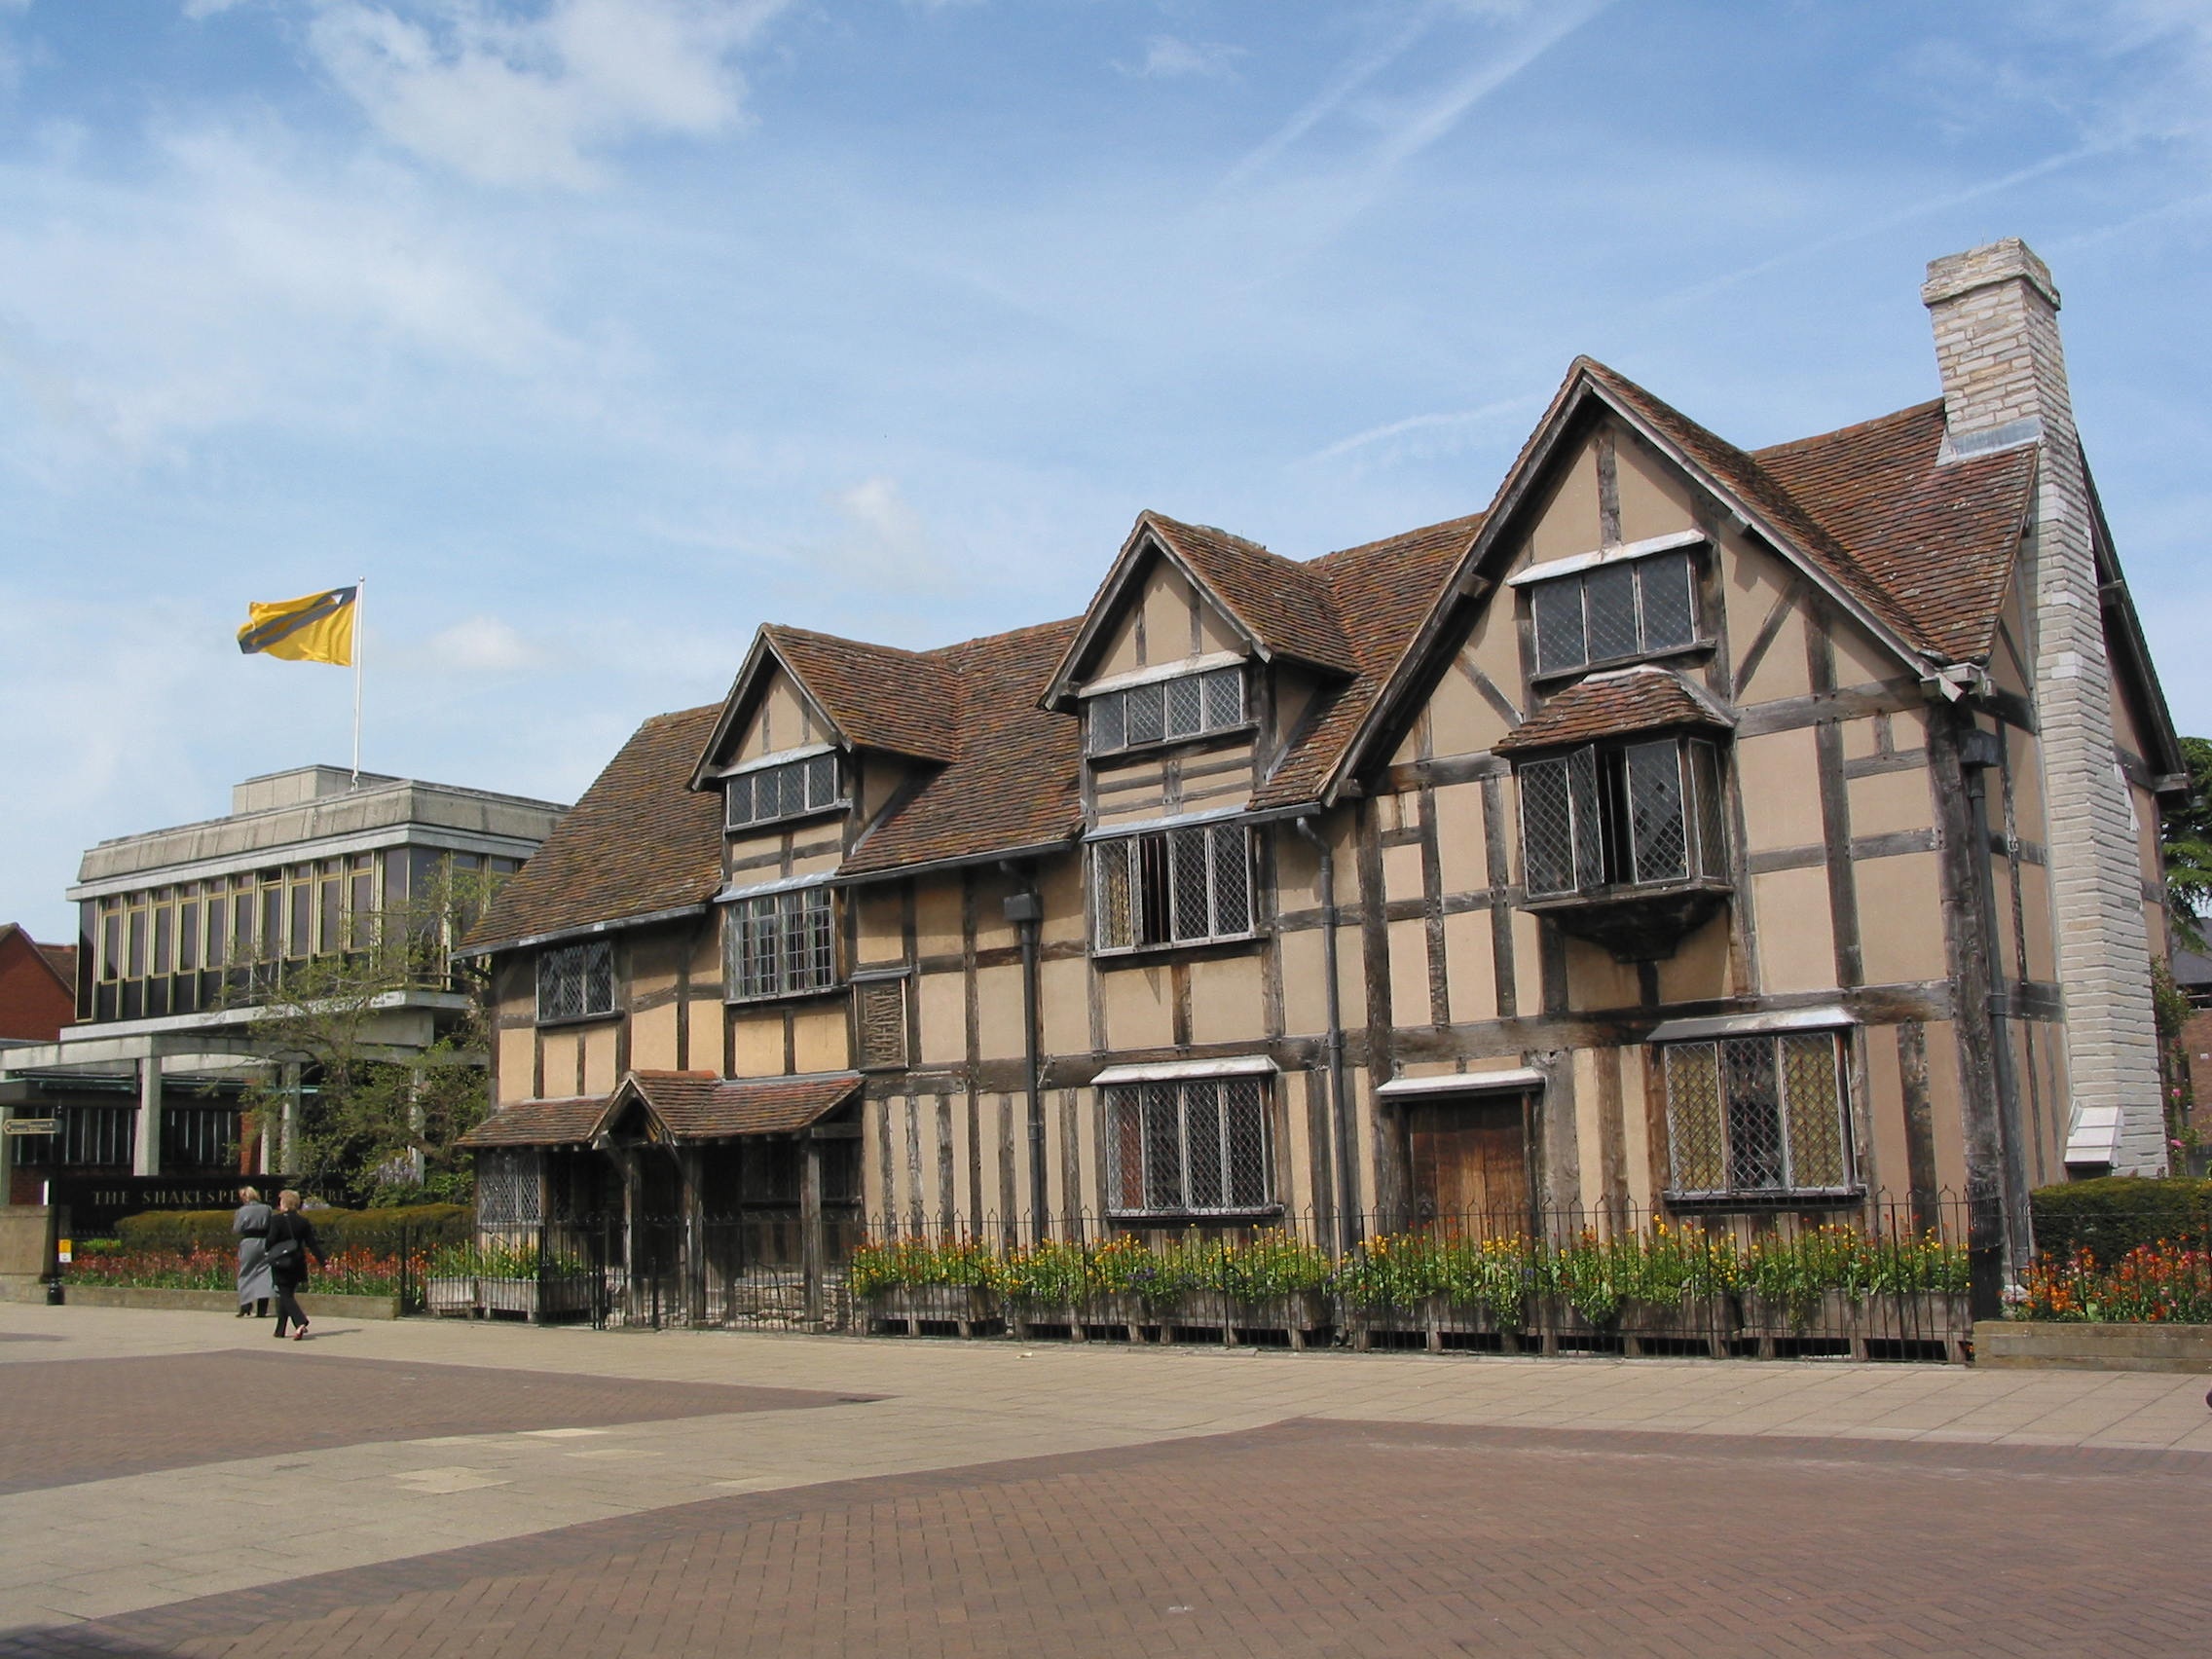
architecture, house, town, roof, building, home, downtown, village, suburb, europe, facade, property, england, estate, neighbourhood, william, residential area, human settlement, shakespear